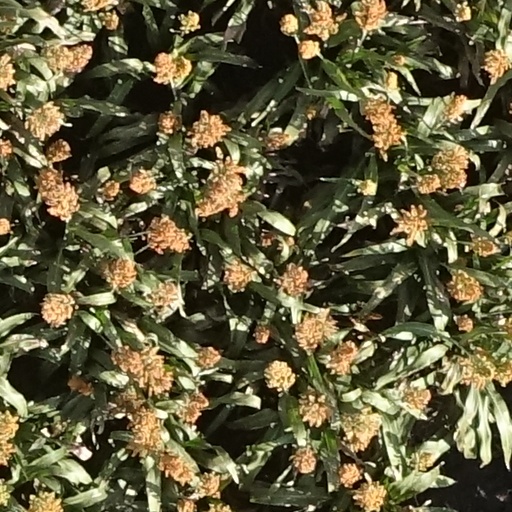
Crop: sorghum